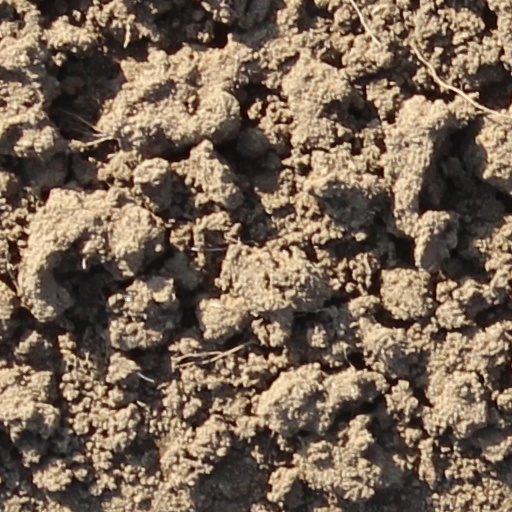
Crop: wheat